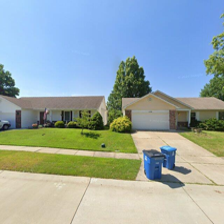
Label: streetView